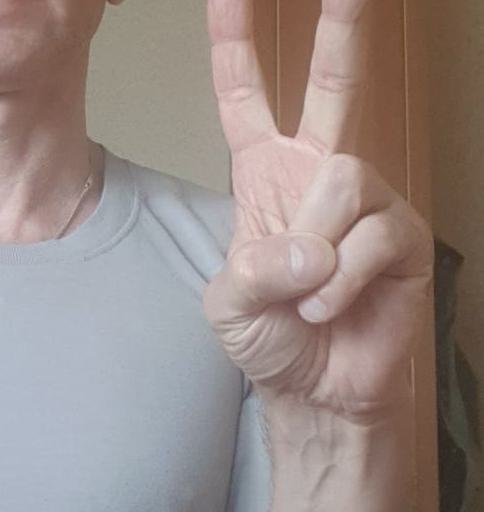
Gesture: peace